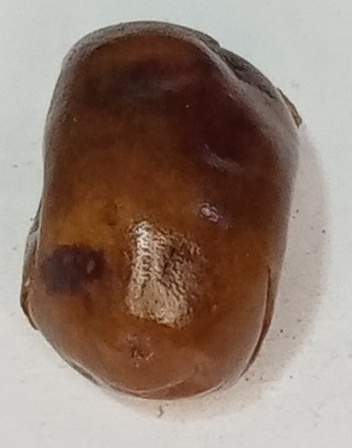
Variety: fasli-toto
Size: medium
Grade: grade-1